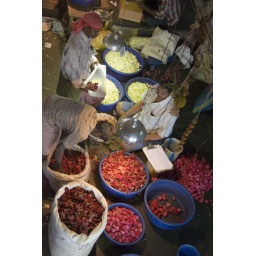
Flower market near to Mofussil bus station